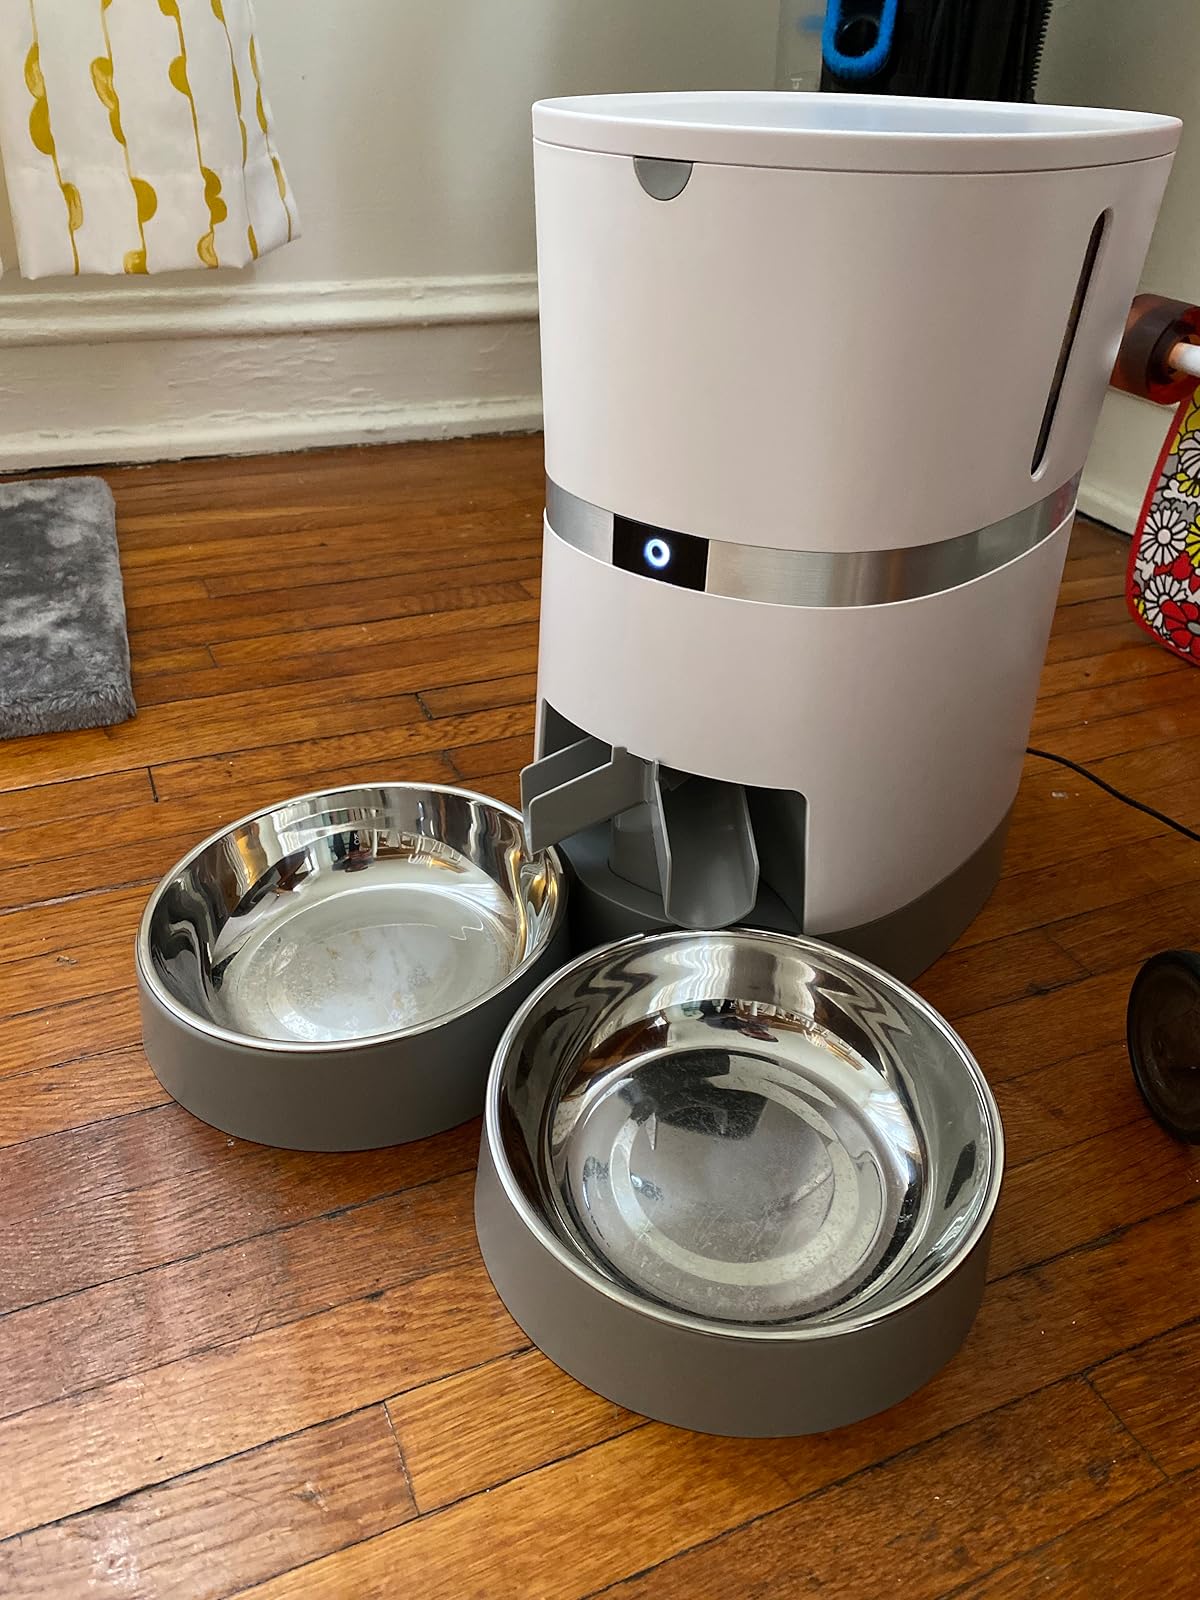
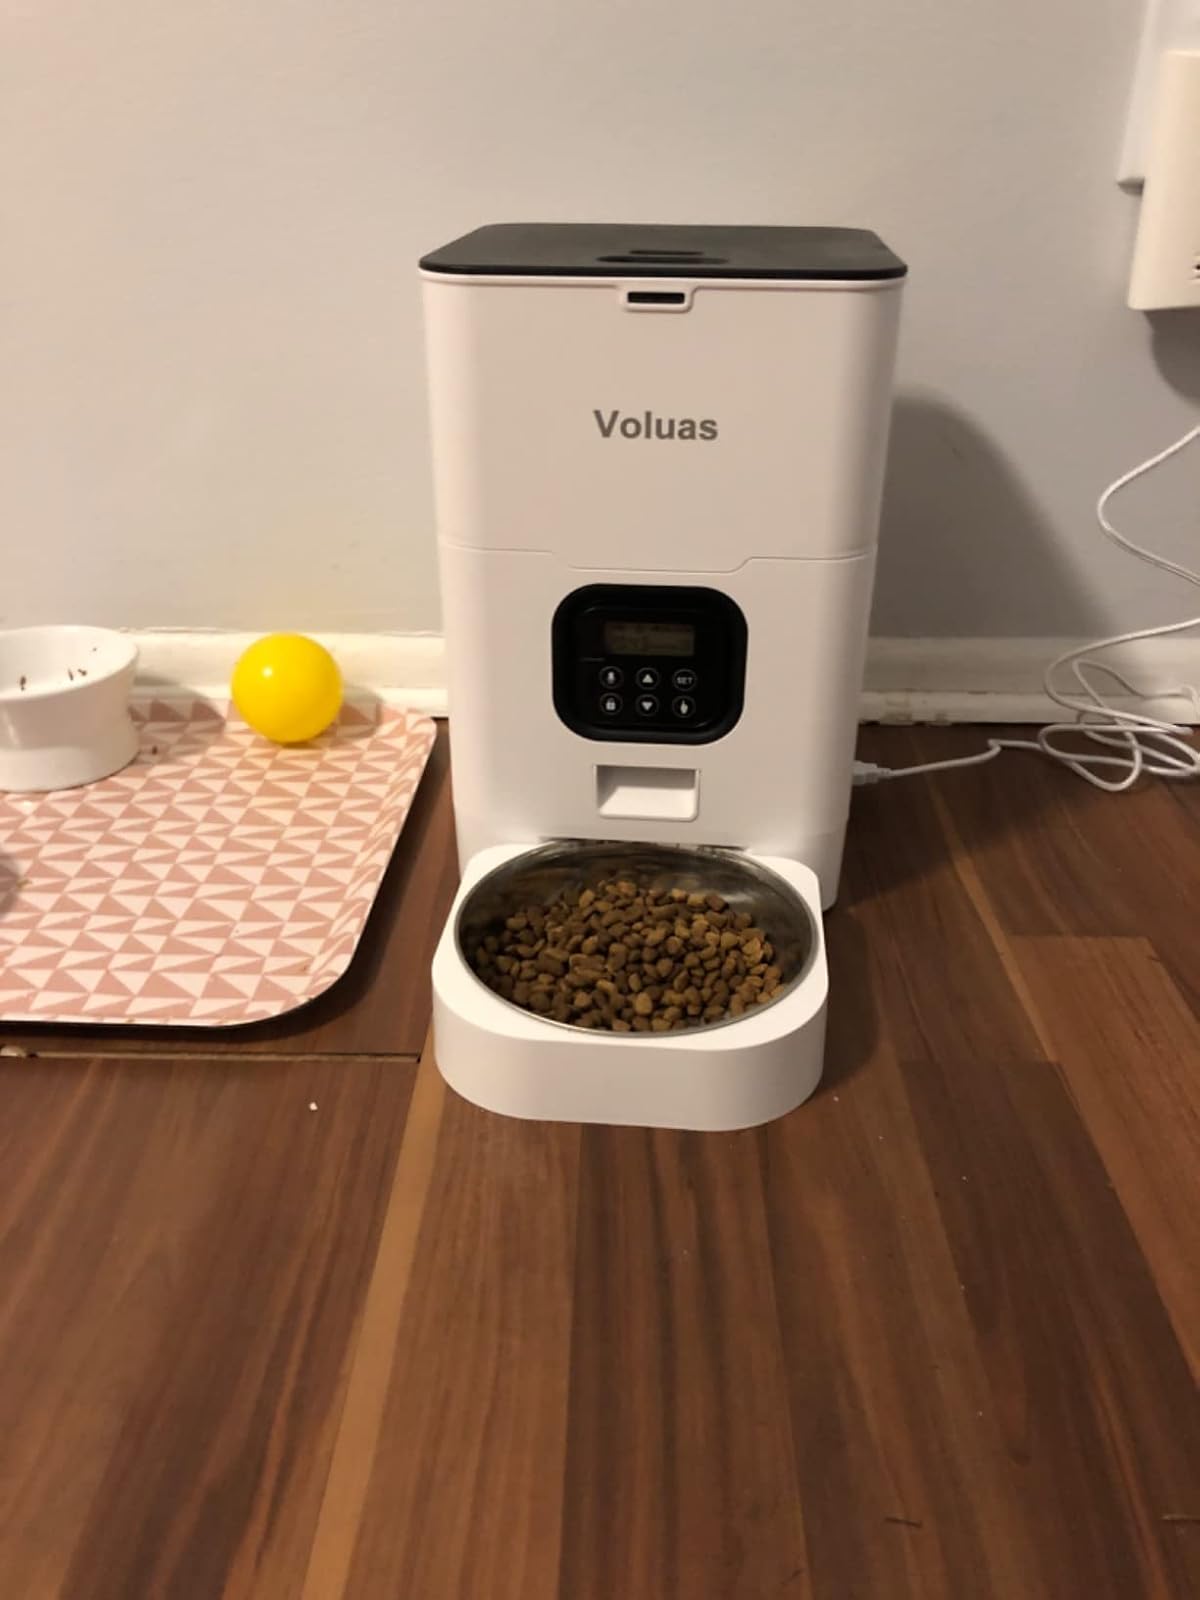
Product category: items_feeder
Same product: no